Christian Eggen

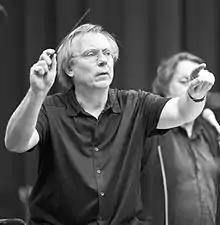
Christian Eggen

Christian Eggen (born 8 January 1957) is a Norwegian composer, pianist and conductor.